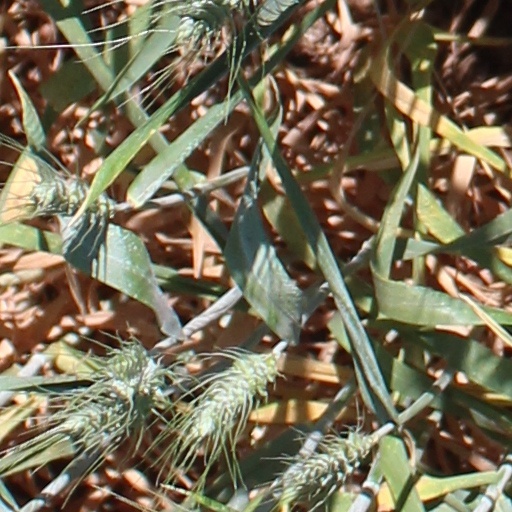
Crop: wheat